Adolf Agthe

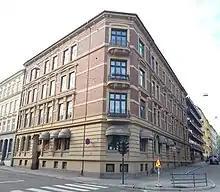
Arbins gate 13 (1894)

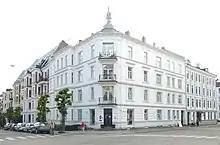
Niels Juels gate 50 (1896)

Adolf Wilhelm Wulf August Agthe (May 6, 1863January 31, 1941) was a Norwegian architect.